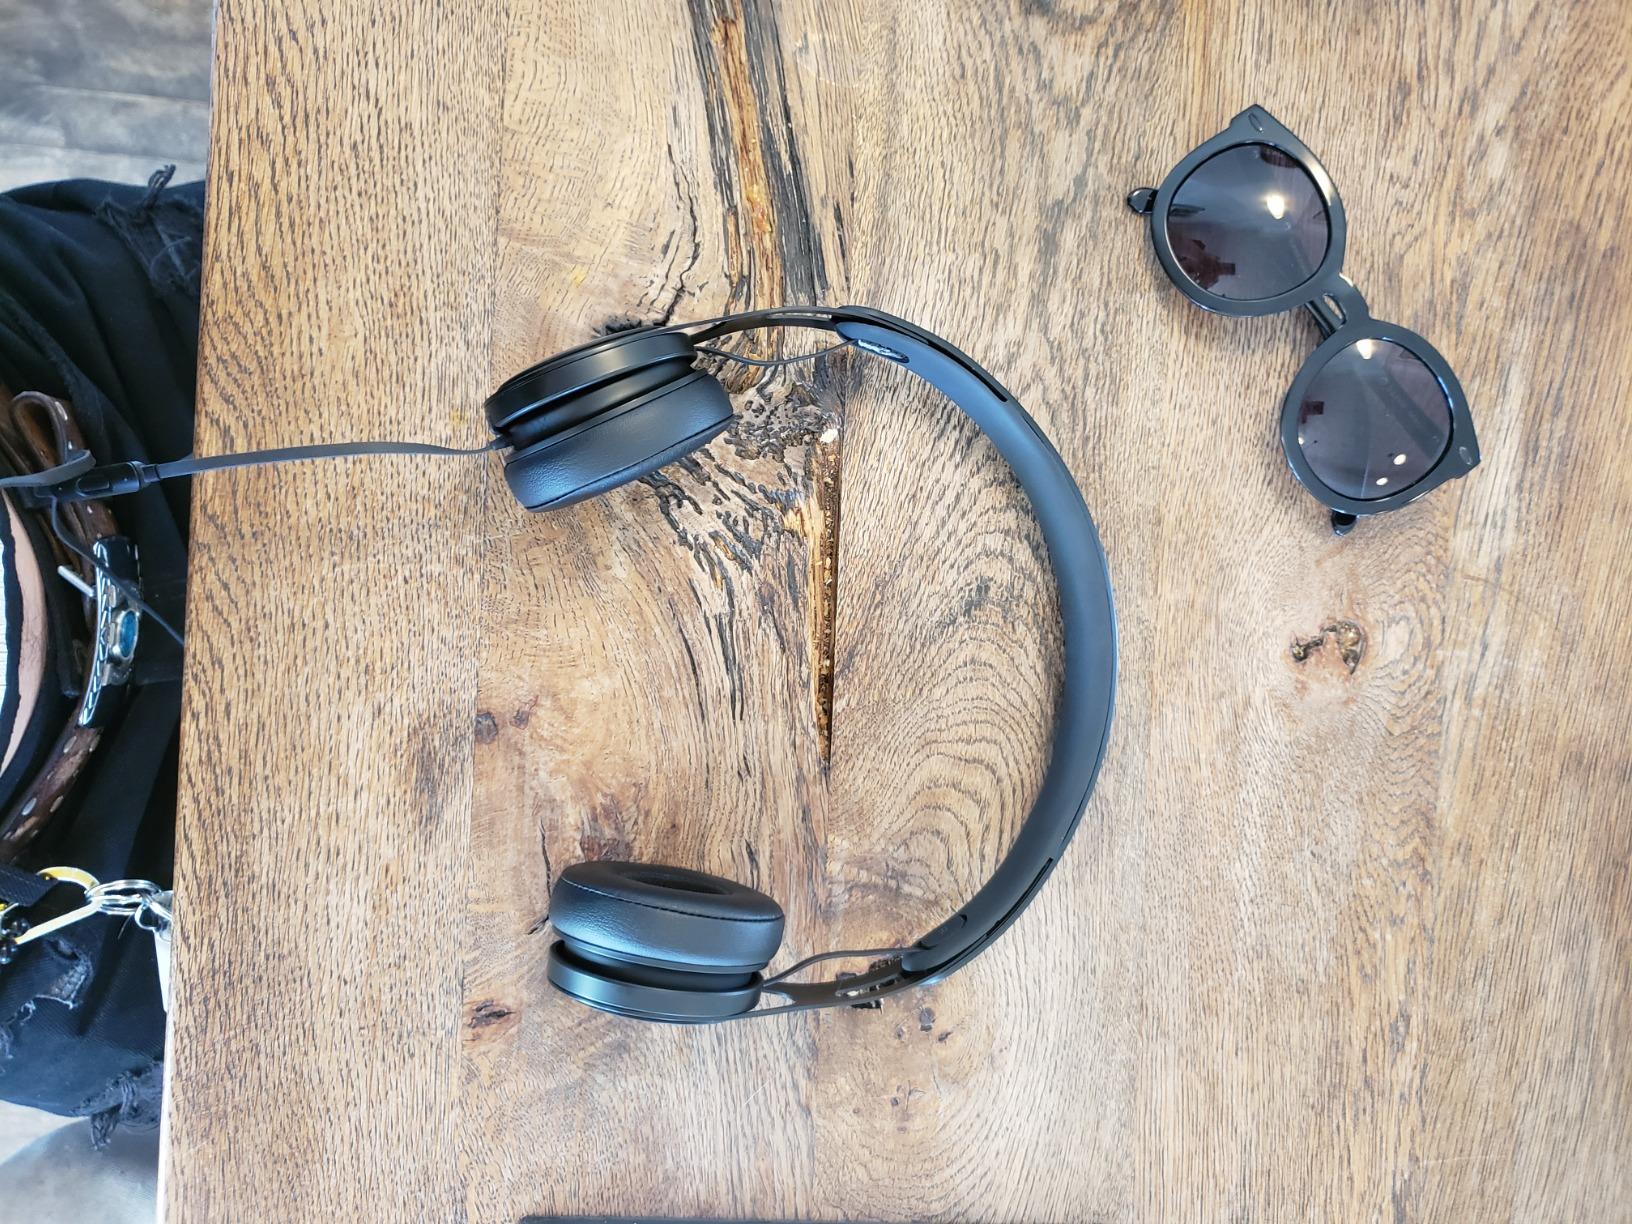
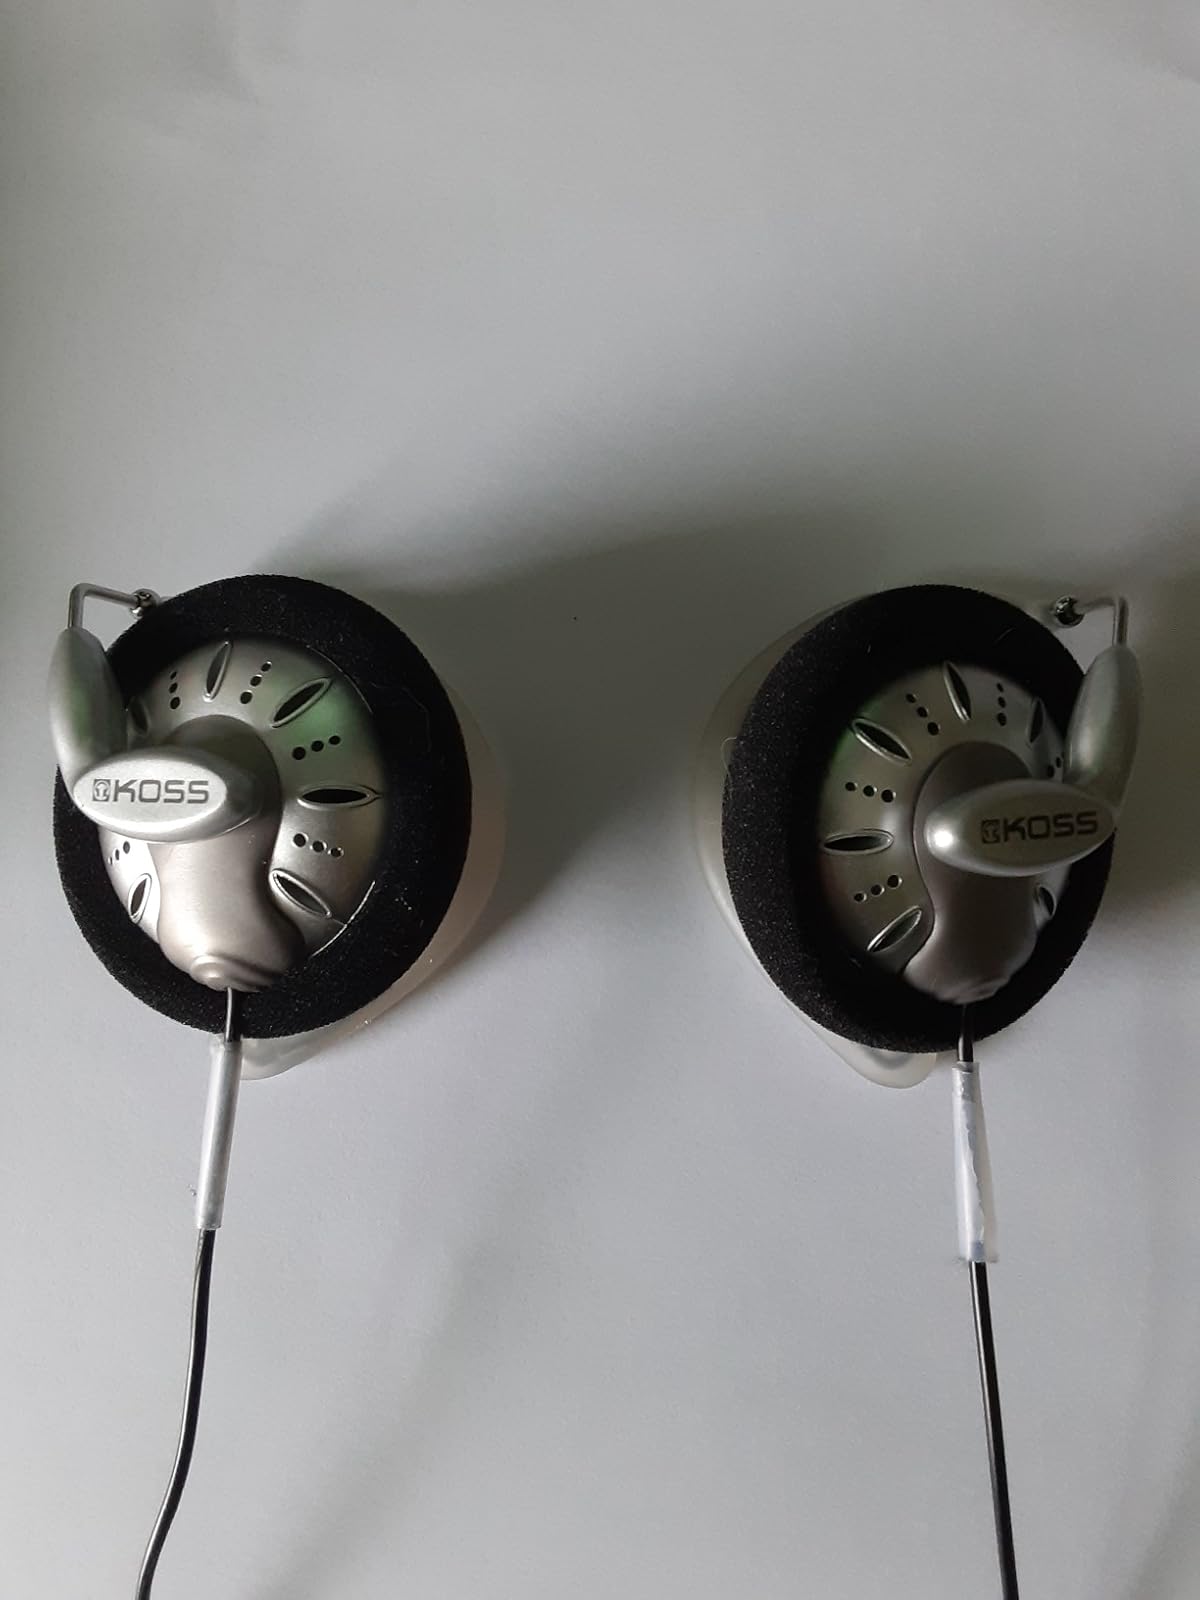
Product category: headphones
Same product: no